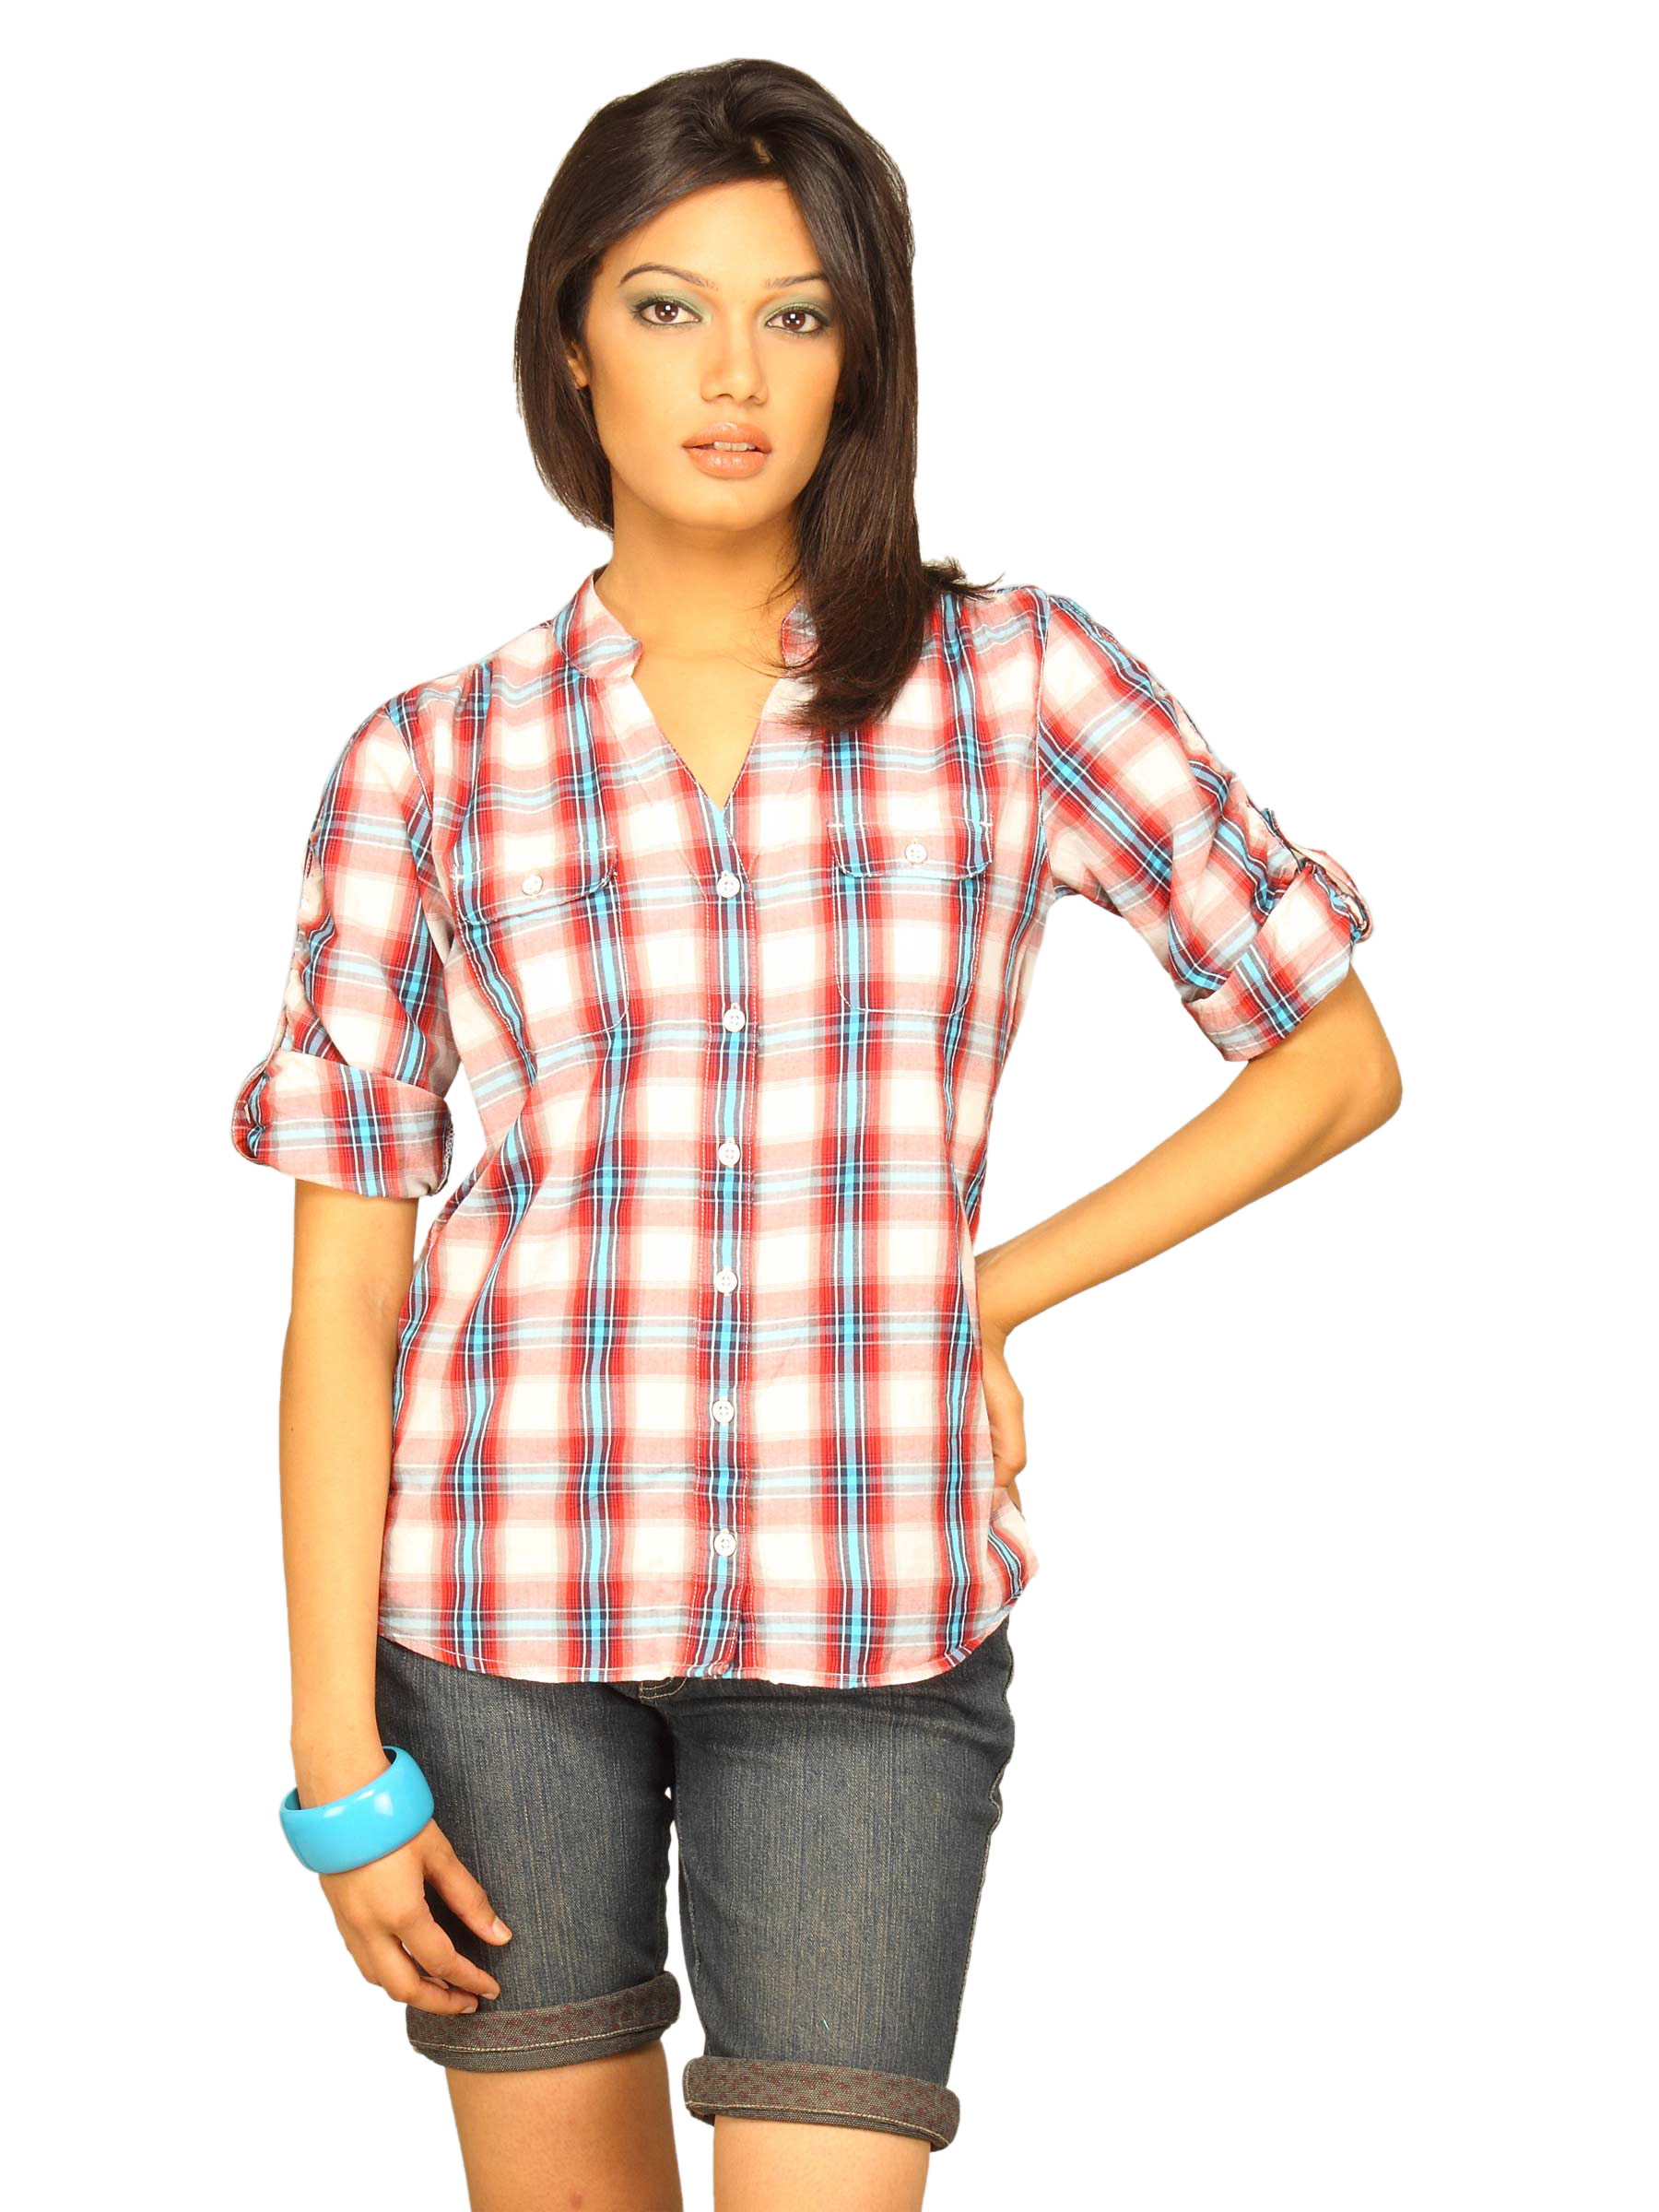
Wrangler Women Check Multi Colour Shirt
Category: Apparel / Topwear / Shirts
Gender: Women
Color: Red
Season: Summer 2011
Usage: Casual